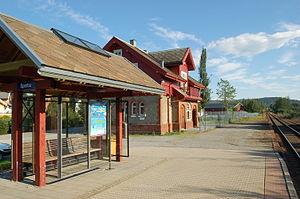
La gare de Sparbu est une gare ferroviaire norvégienne de la ligne Nordlandsbanen, située sur le territoire de la commune de Steinkjer, dans le comté et région de Trøndelag.